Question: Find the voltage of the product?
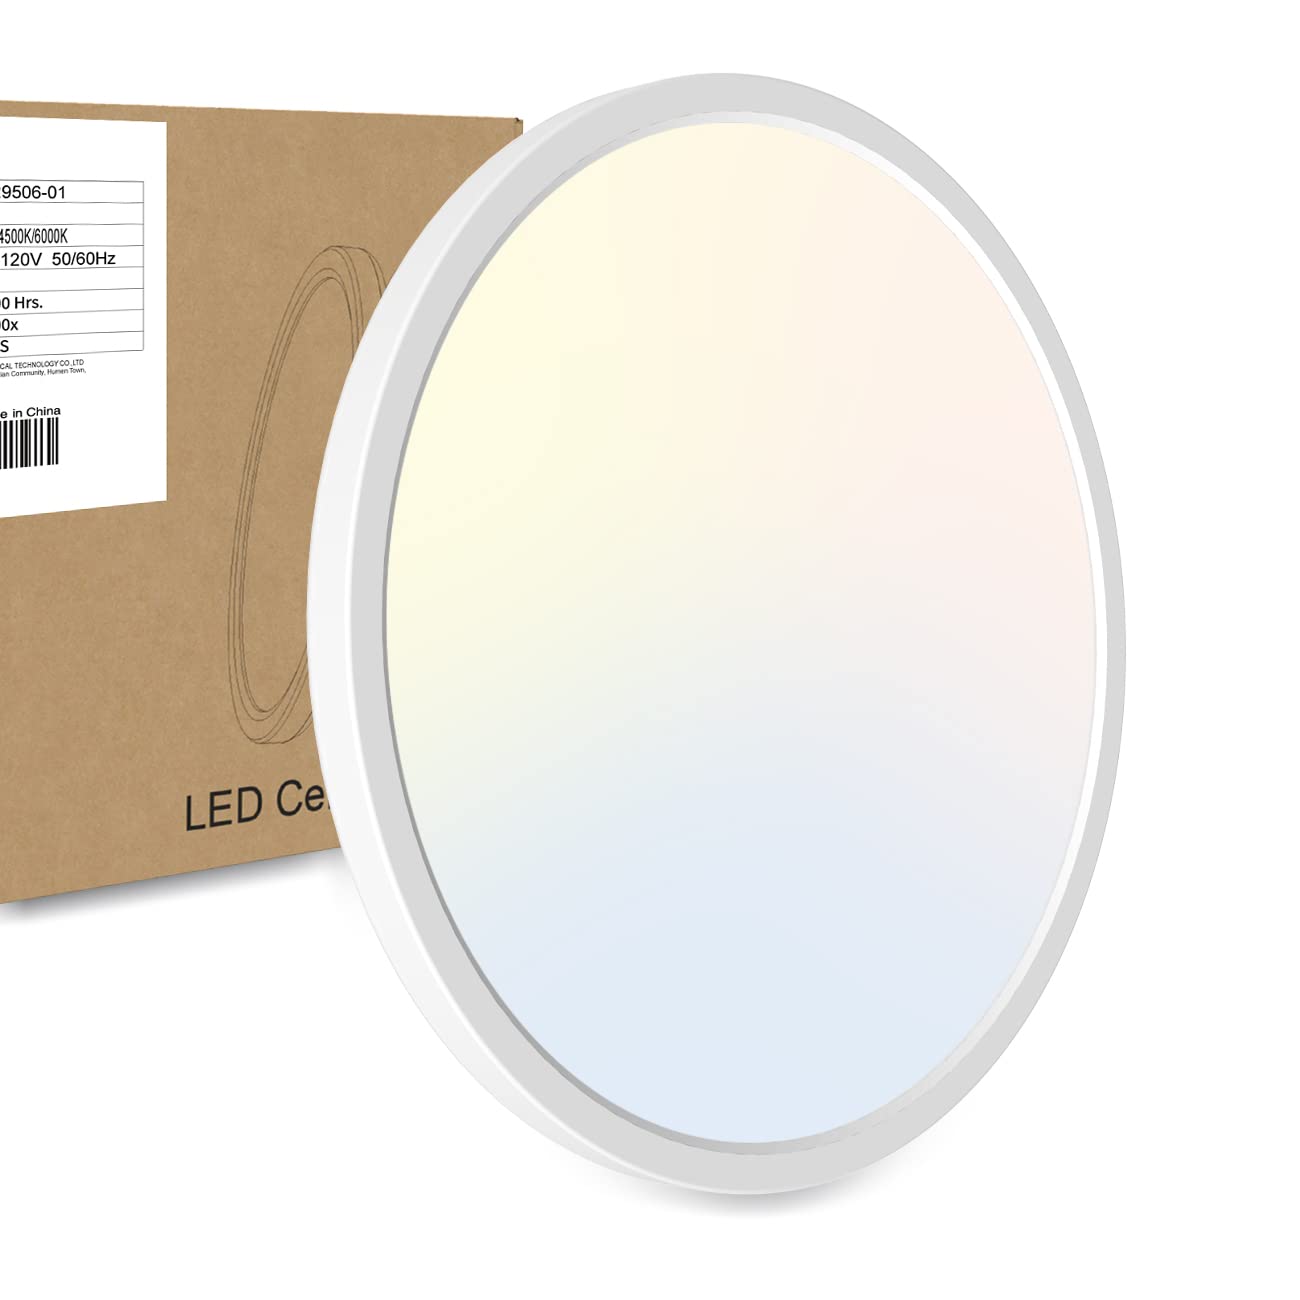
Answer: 120.0 volt